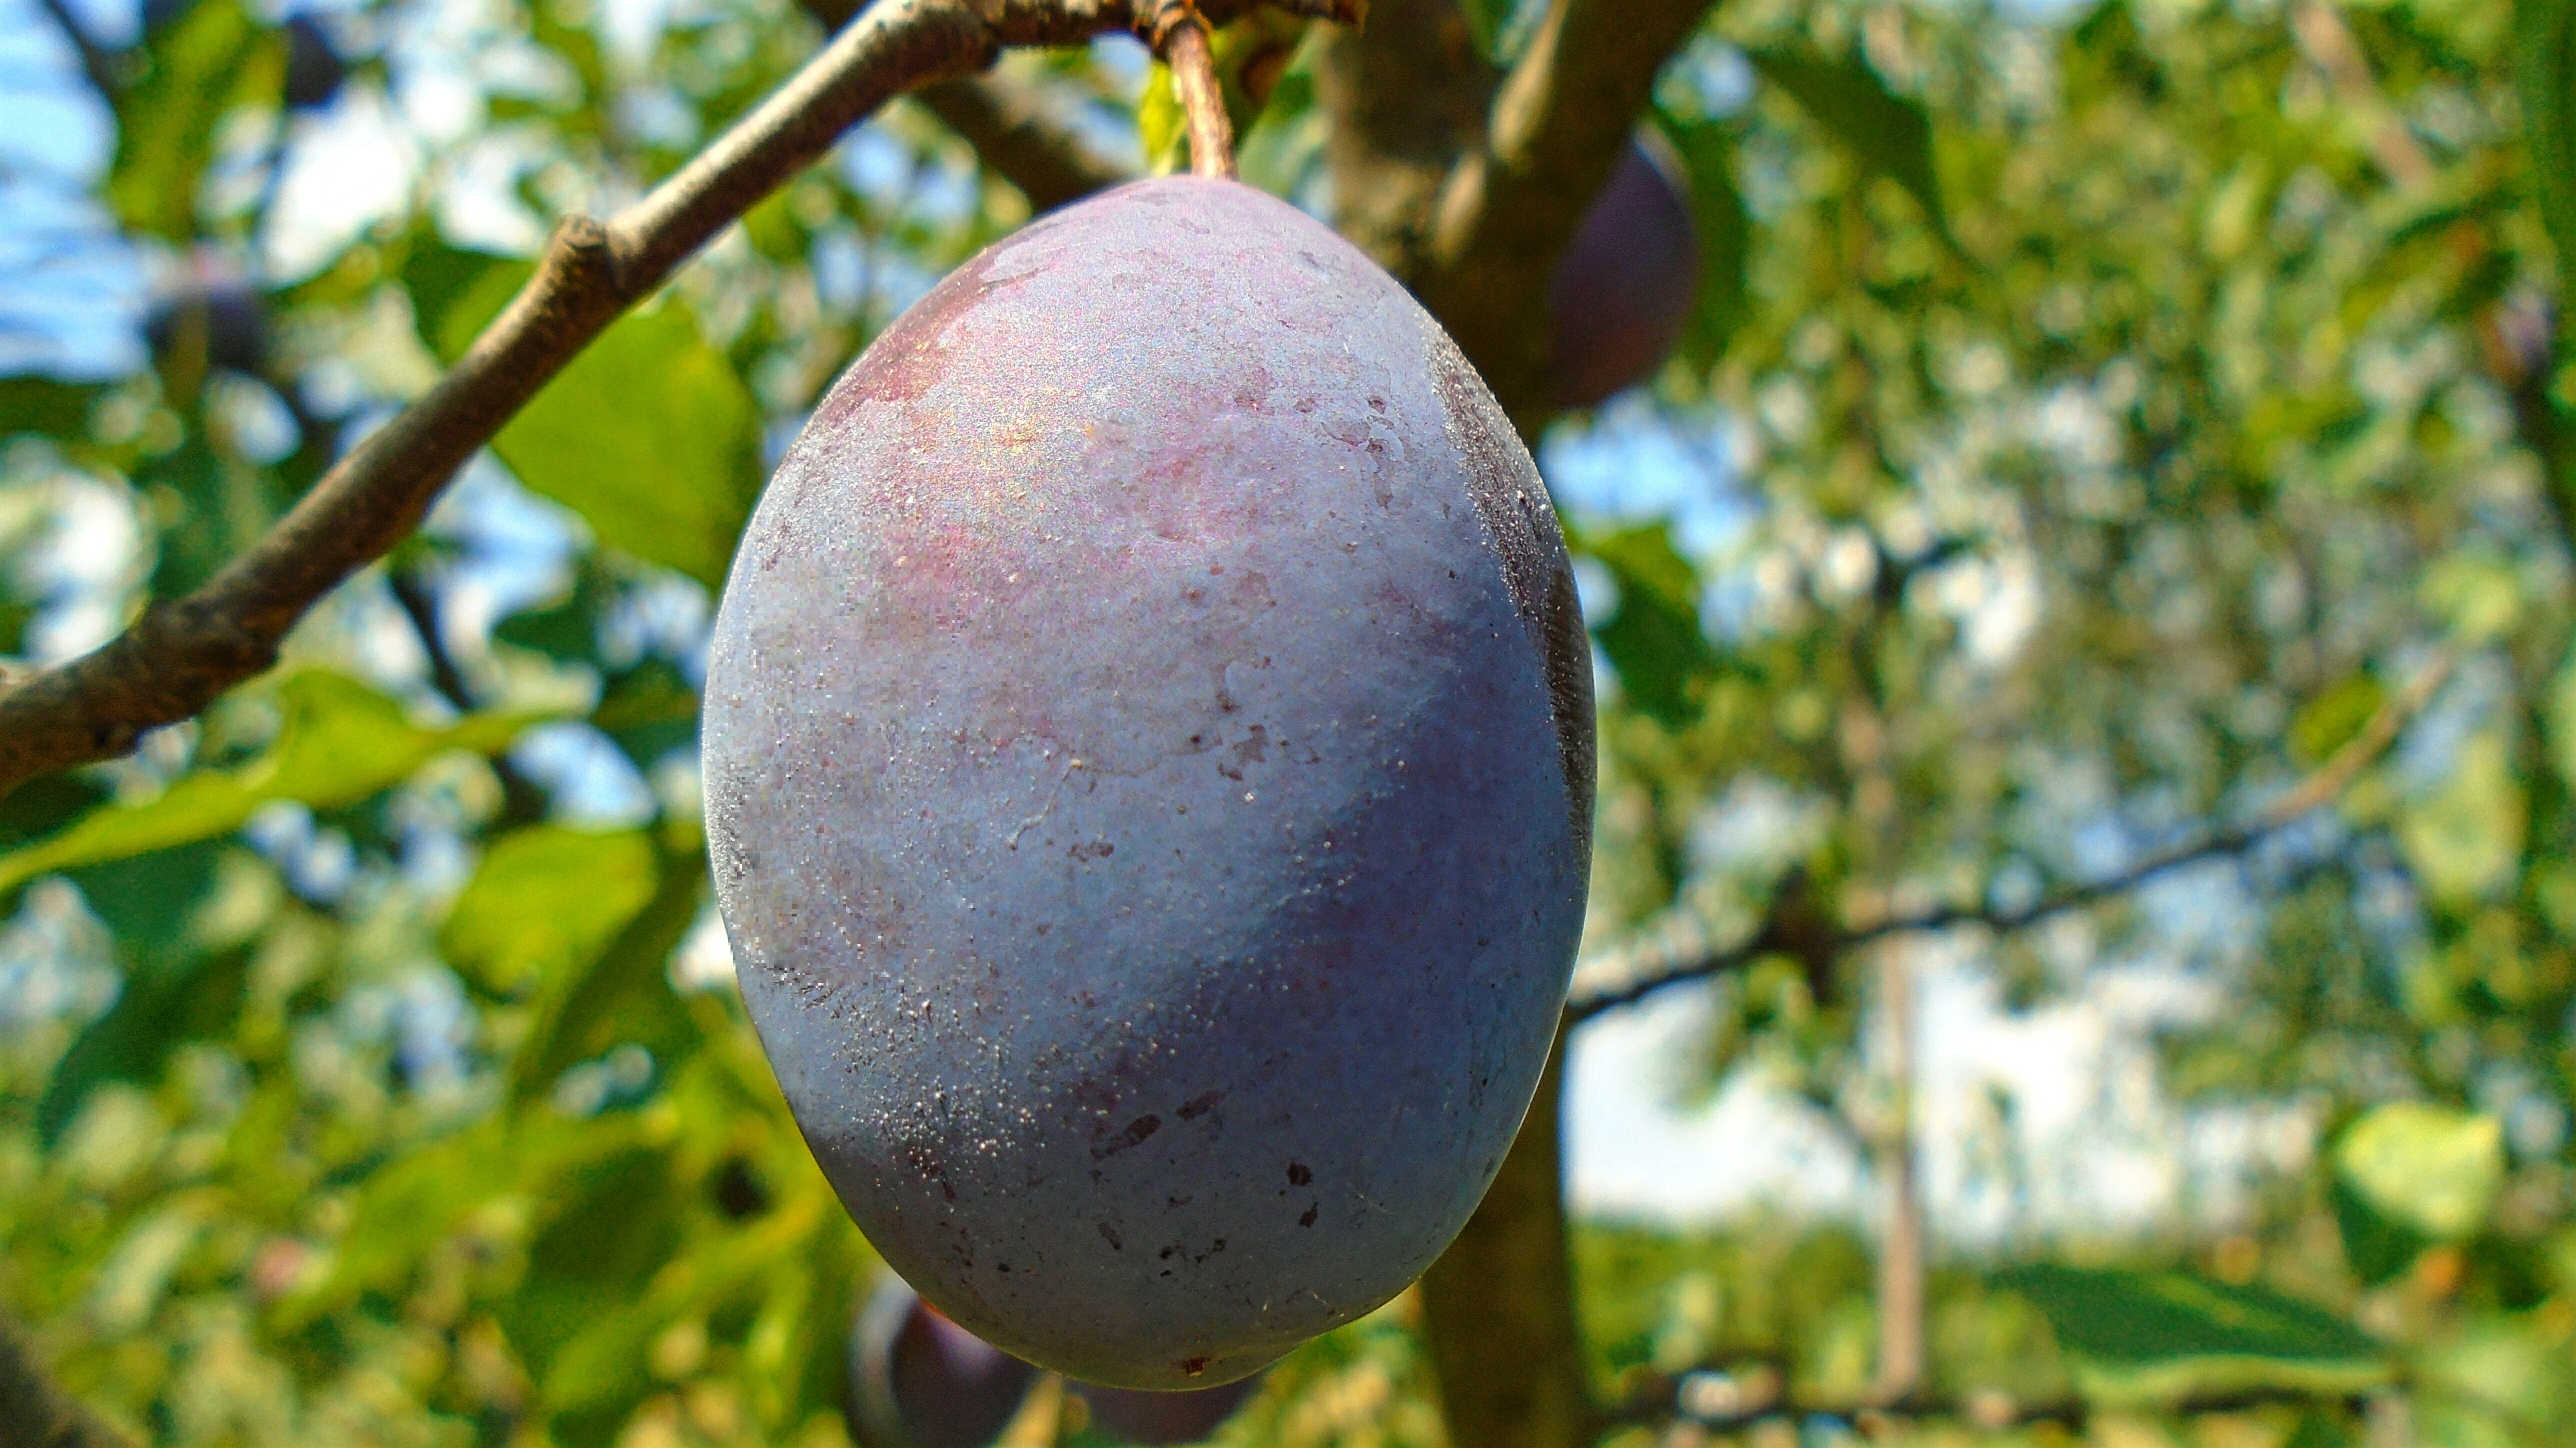
branch, plant, fruit, leaf, flower, purple, food, produce, plum, focus, flowering plant, damson, land plant